Rosacea

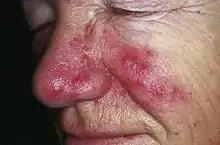
Rosacea over the cheeks and nose

Rosacea is a long-term skin condition that typically affects the face. It results in redness, pimples, swelling, and small and superficial dilated blood vessels. Often, the nose, cheeks, forehead, and chin are most involved. A red, enlarged nose may occur in severe disease, a condition known as rhinophyma.